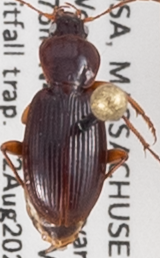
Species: Synuchus impunctatus
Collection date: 2020-08-12
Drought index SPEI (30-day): -0.62
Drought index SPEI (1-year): -1.01
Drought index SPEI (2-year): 0.47